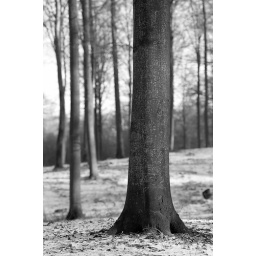
An old tree standing by itself